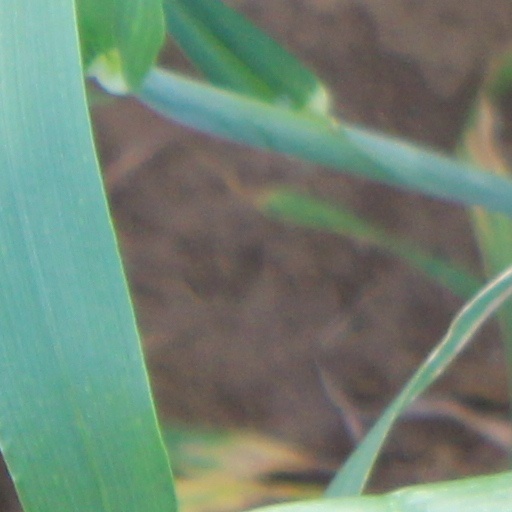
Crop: wheat